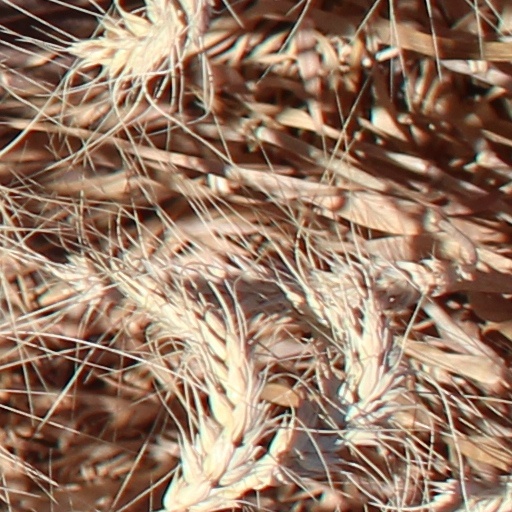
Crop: wheat